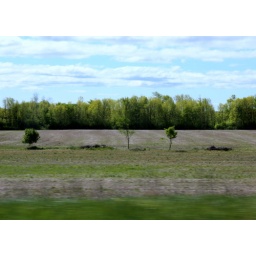
landscape drive by, 3 trees in field